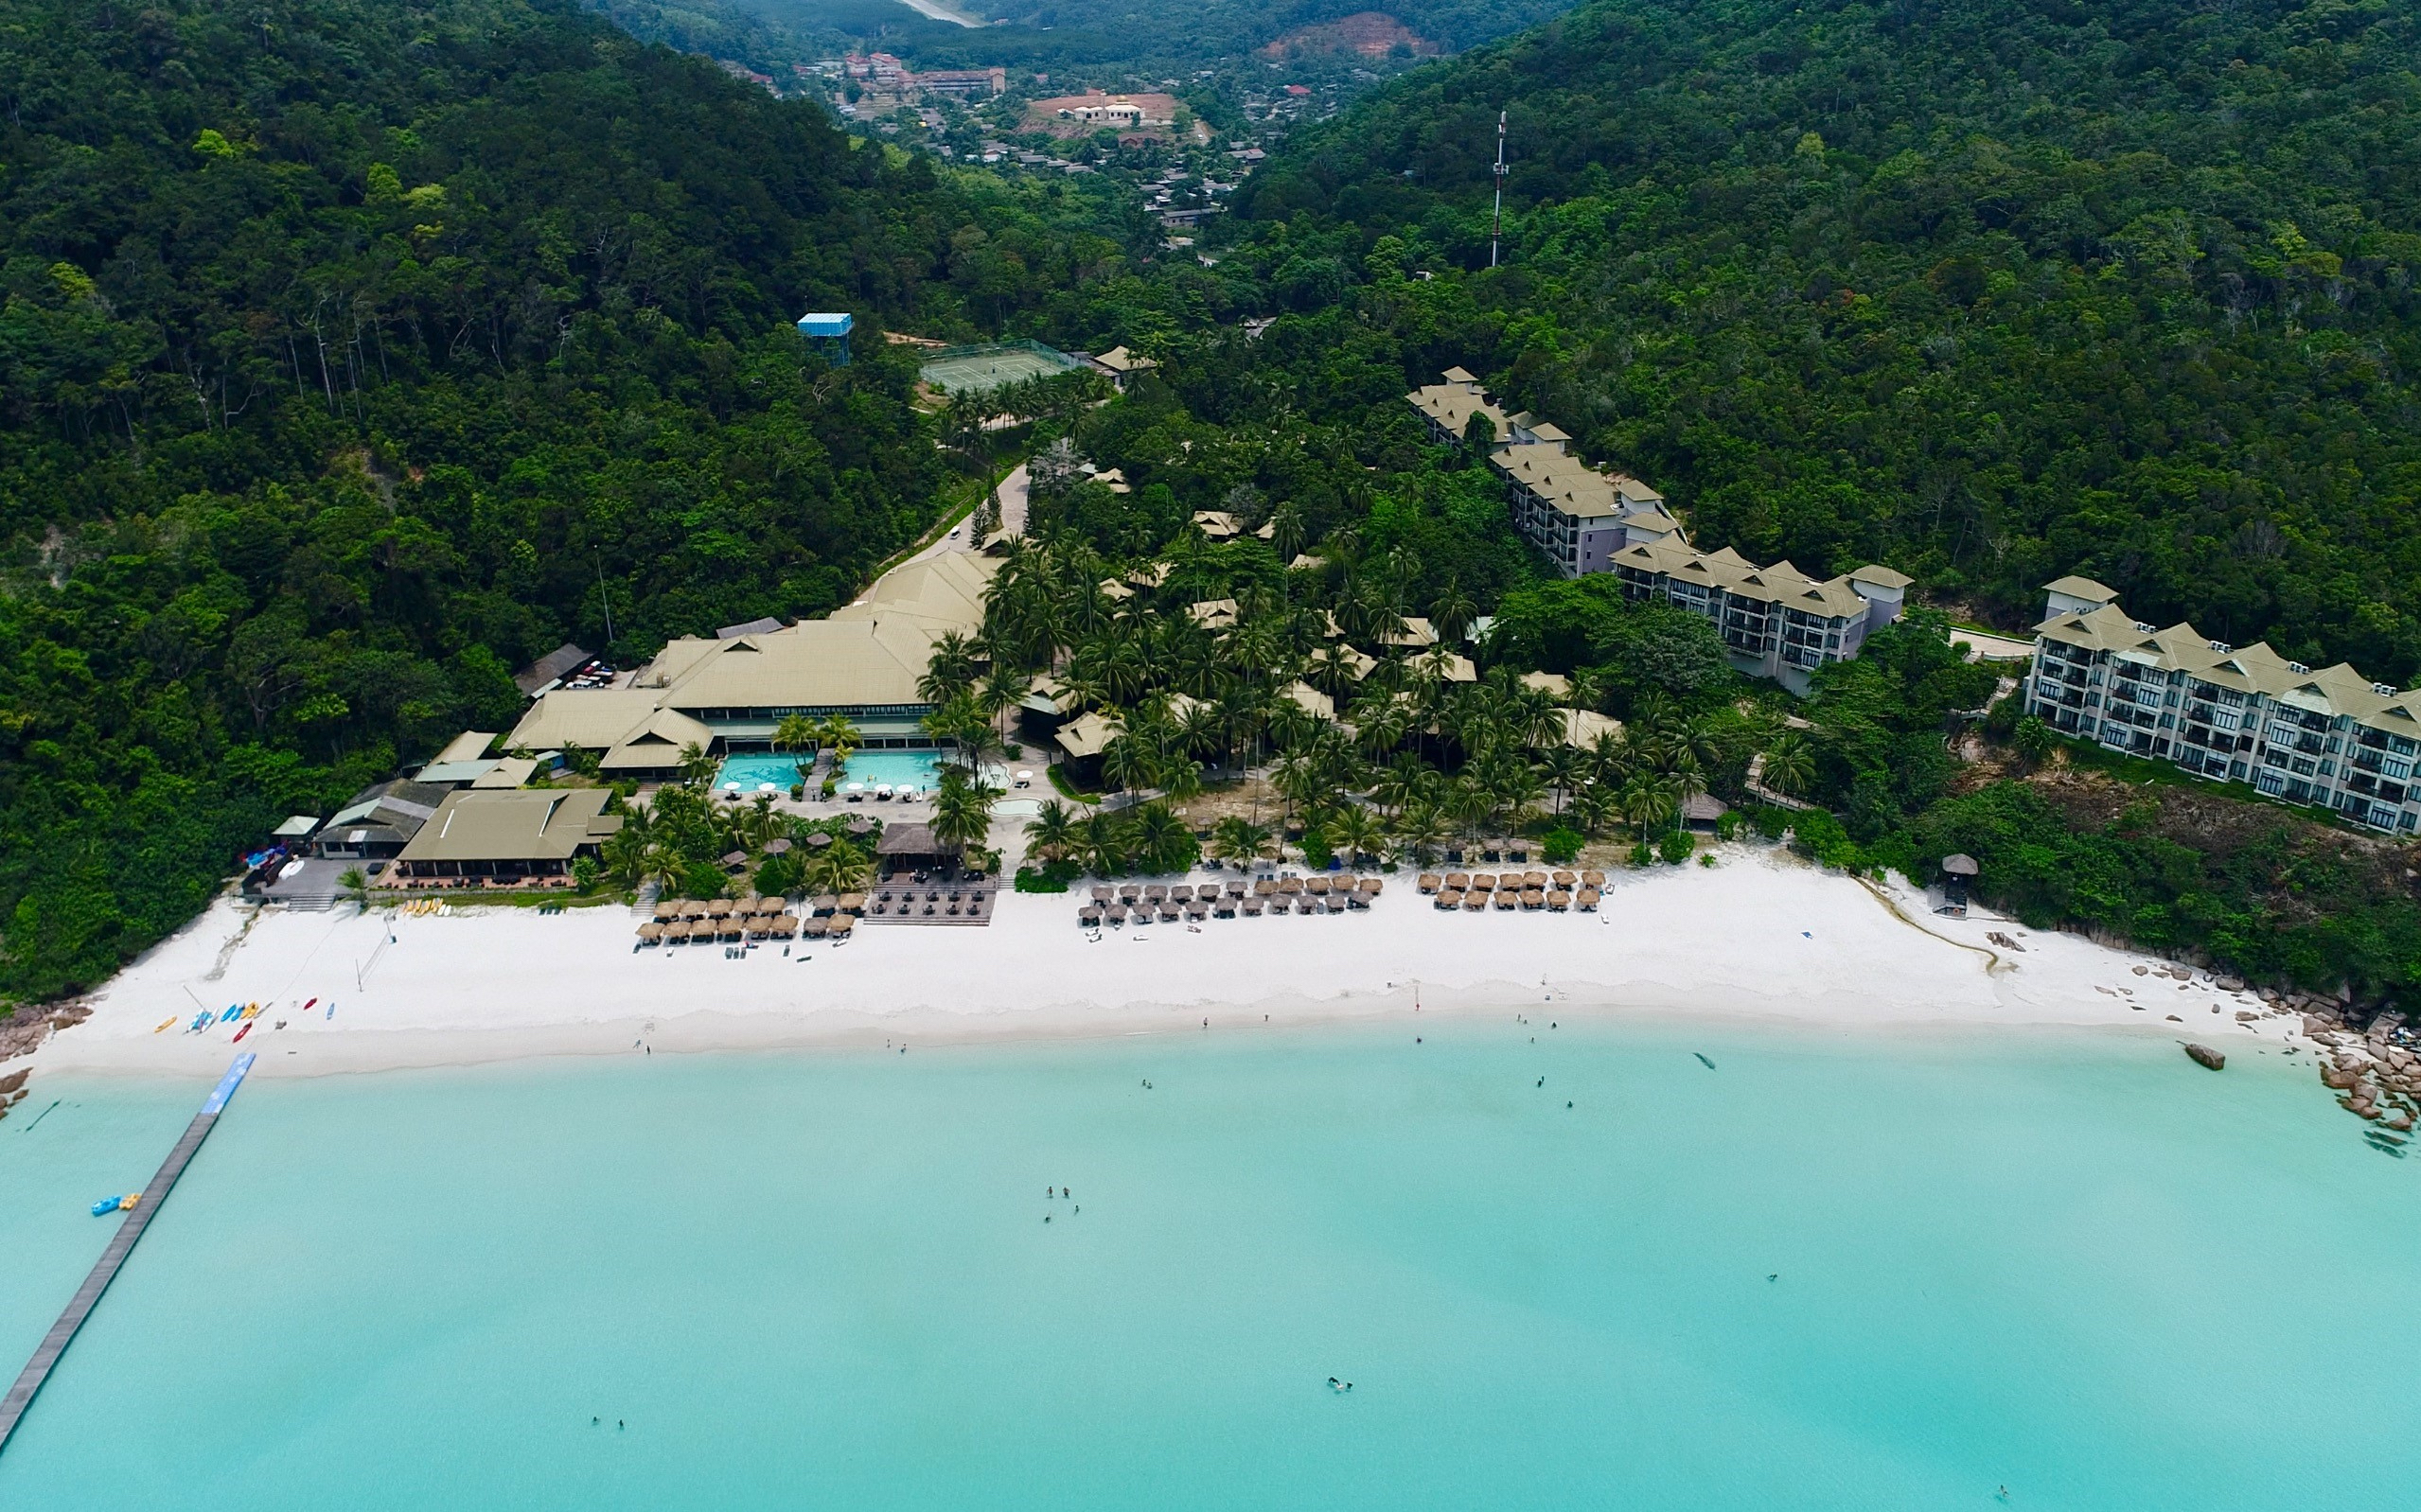
beach, sea, coast, vacation, swimming pool, lagoon, bay, island, resort, estate, caribbean, cape, aerial photography